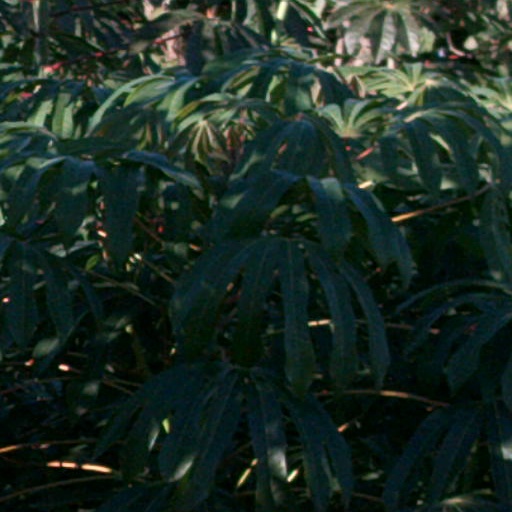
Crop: cassava